Lesser weever

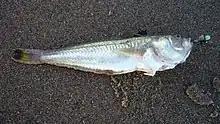
Lesser weever fish, caught whilst beach fishing at Prestatyn, North Wales. Note the highly distinctive venomous dorsal spines (separated by almost-black-coloured skin) and dark-tipped tail

The sting of a weever causes acute and intense pain, which is frequently radiated to the area around the limb. The pain intensity reaches its peak 30 minutes after the sting, and then slowly decreases, but some pain (or other sensation, such as a tingle) may continue to affect the area for up to 24 hours. Very rarely, pain can be propagated to the tributary lymph nodes, i.e. those in the groin (when the sting is on the sole of the foot), or those in the armpit (if the sting is on the hands).